2-4-0

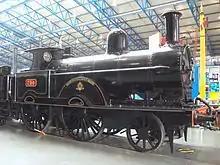
LNWR's Improved Precedent class "Hardwicke" at York Railway Museum

Before 1846, the type was used on the Liverpool and Manchester, Birmingham and Gloucester, North Midland and London and South Western Railways.